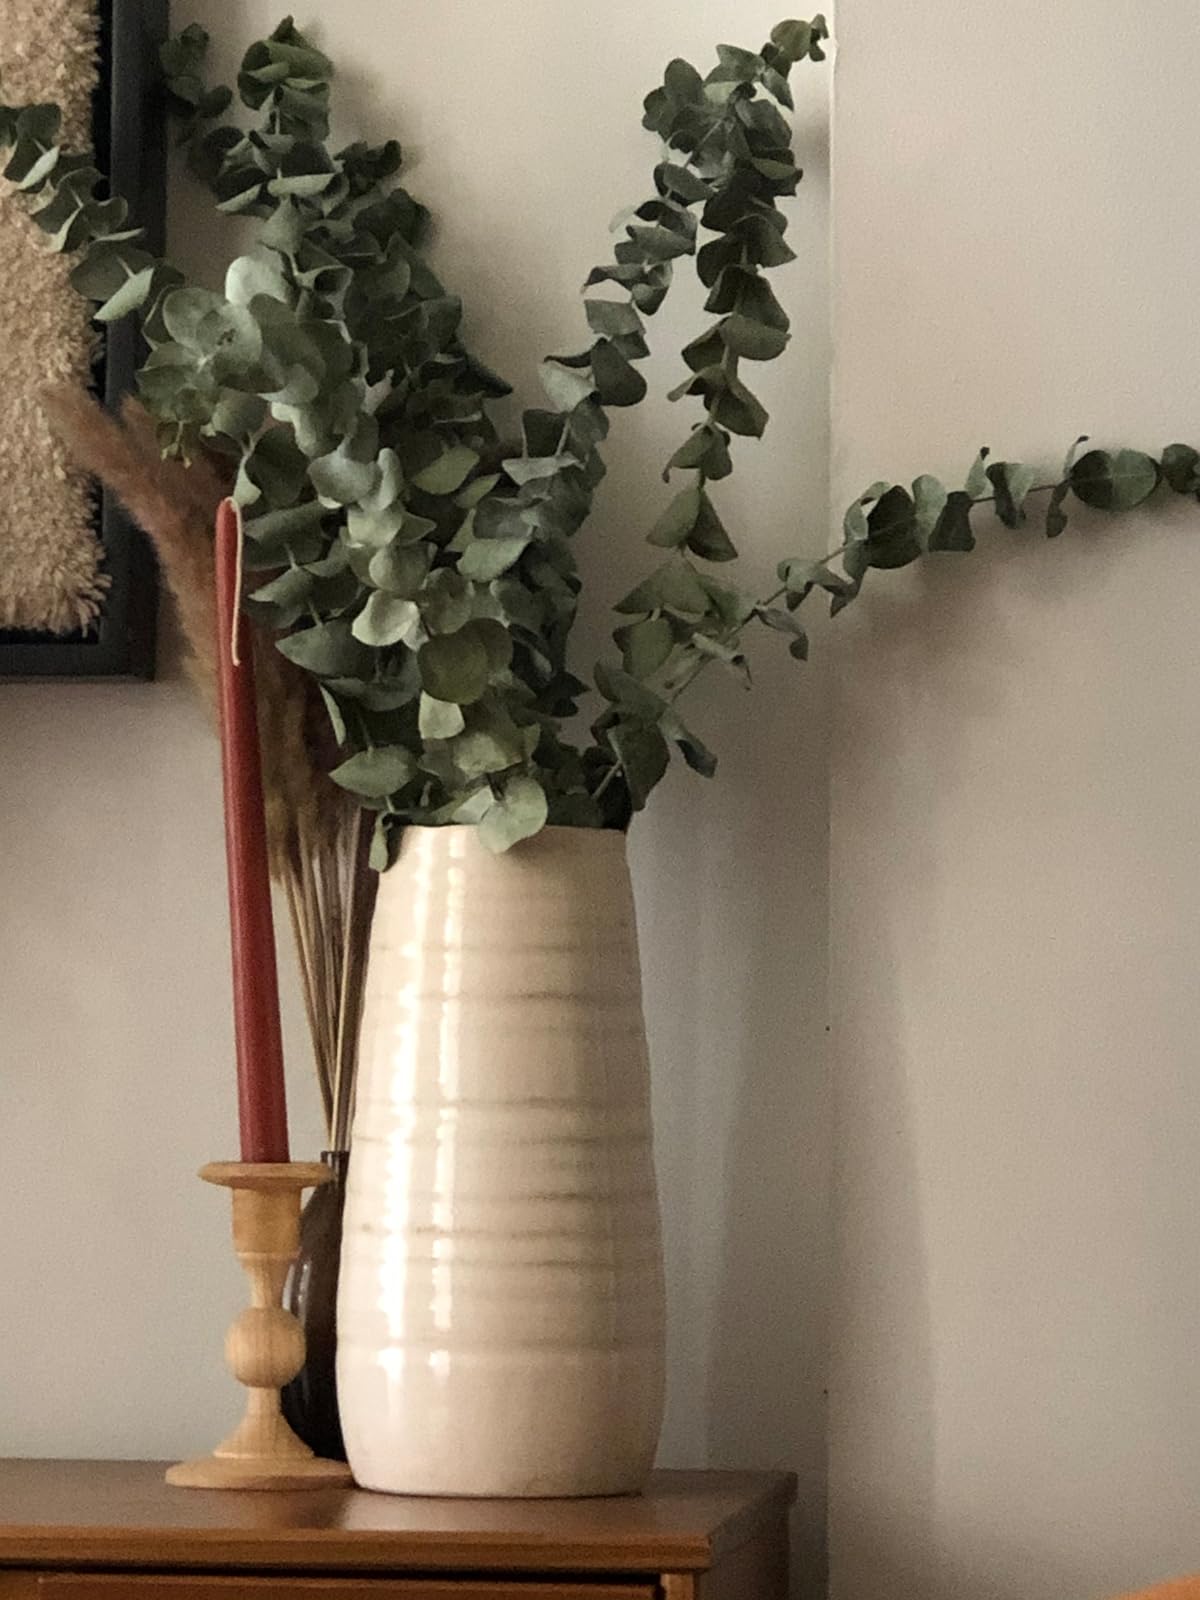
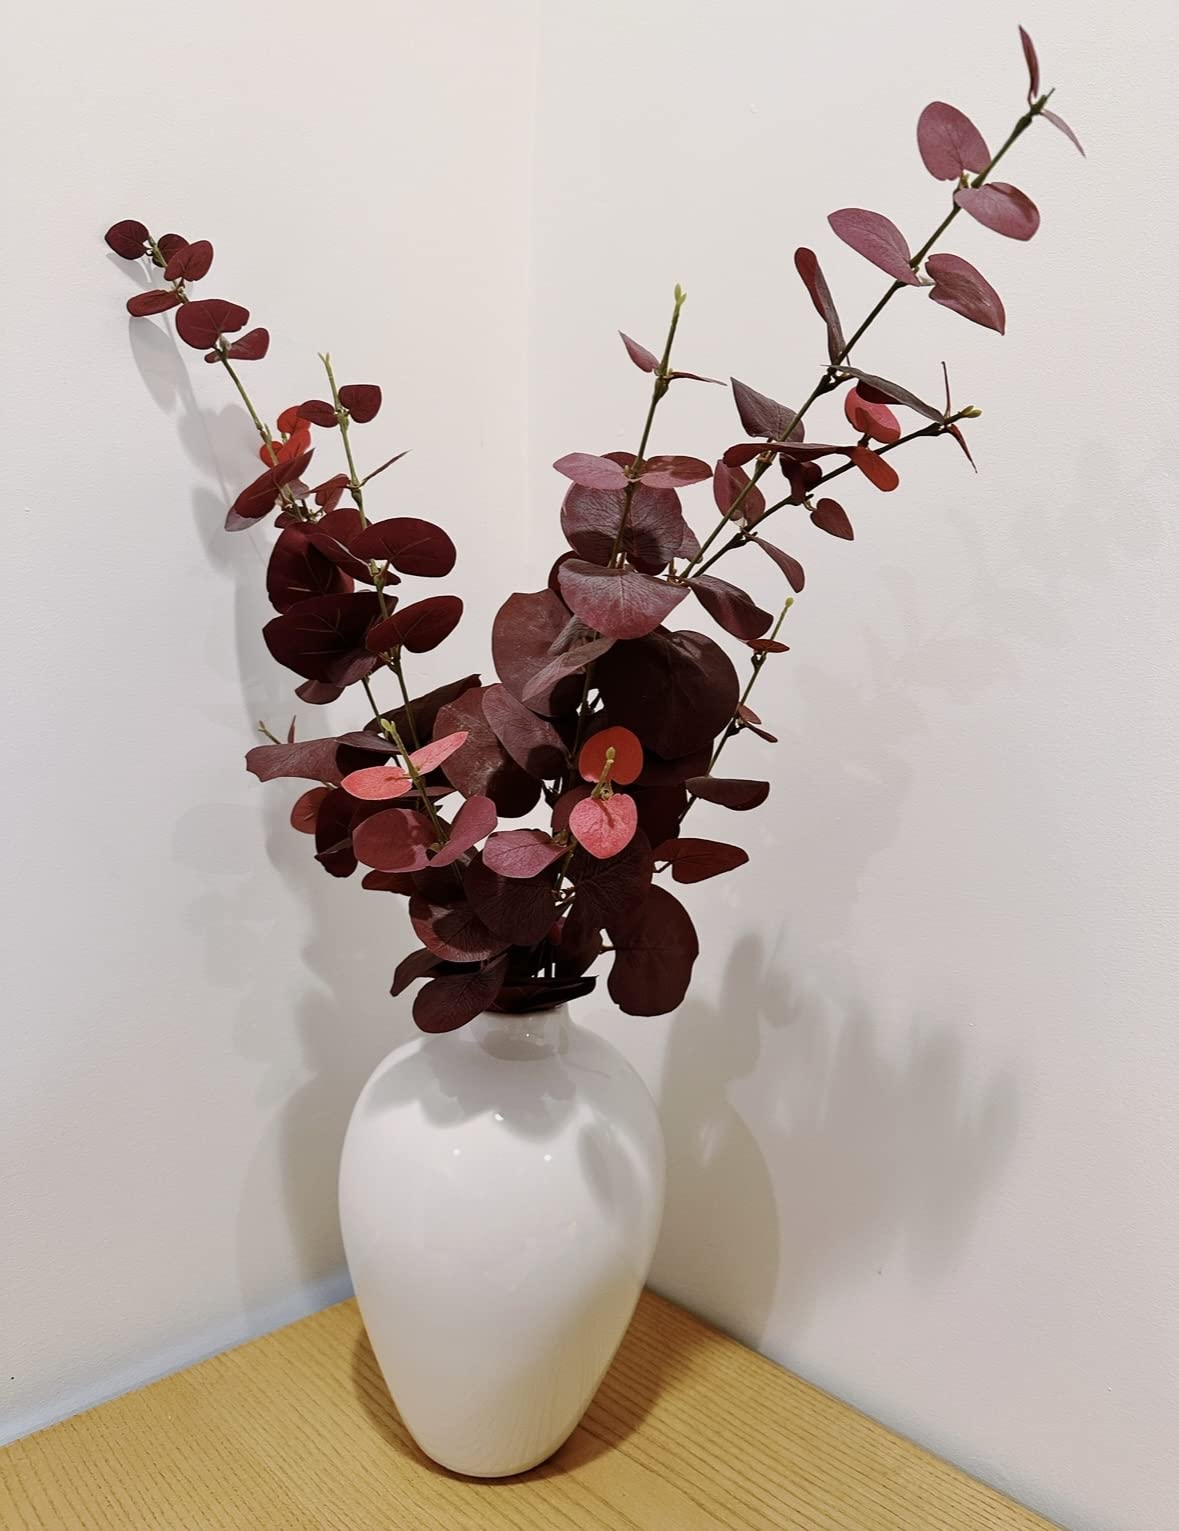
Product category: vase
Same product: no